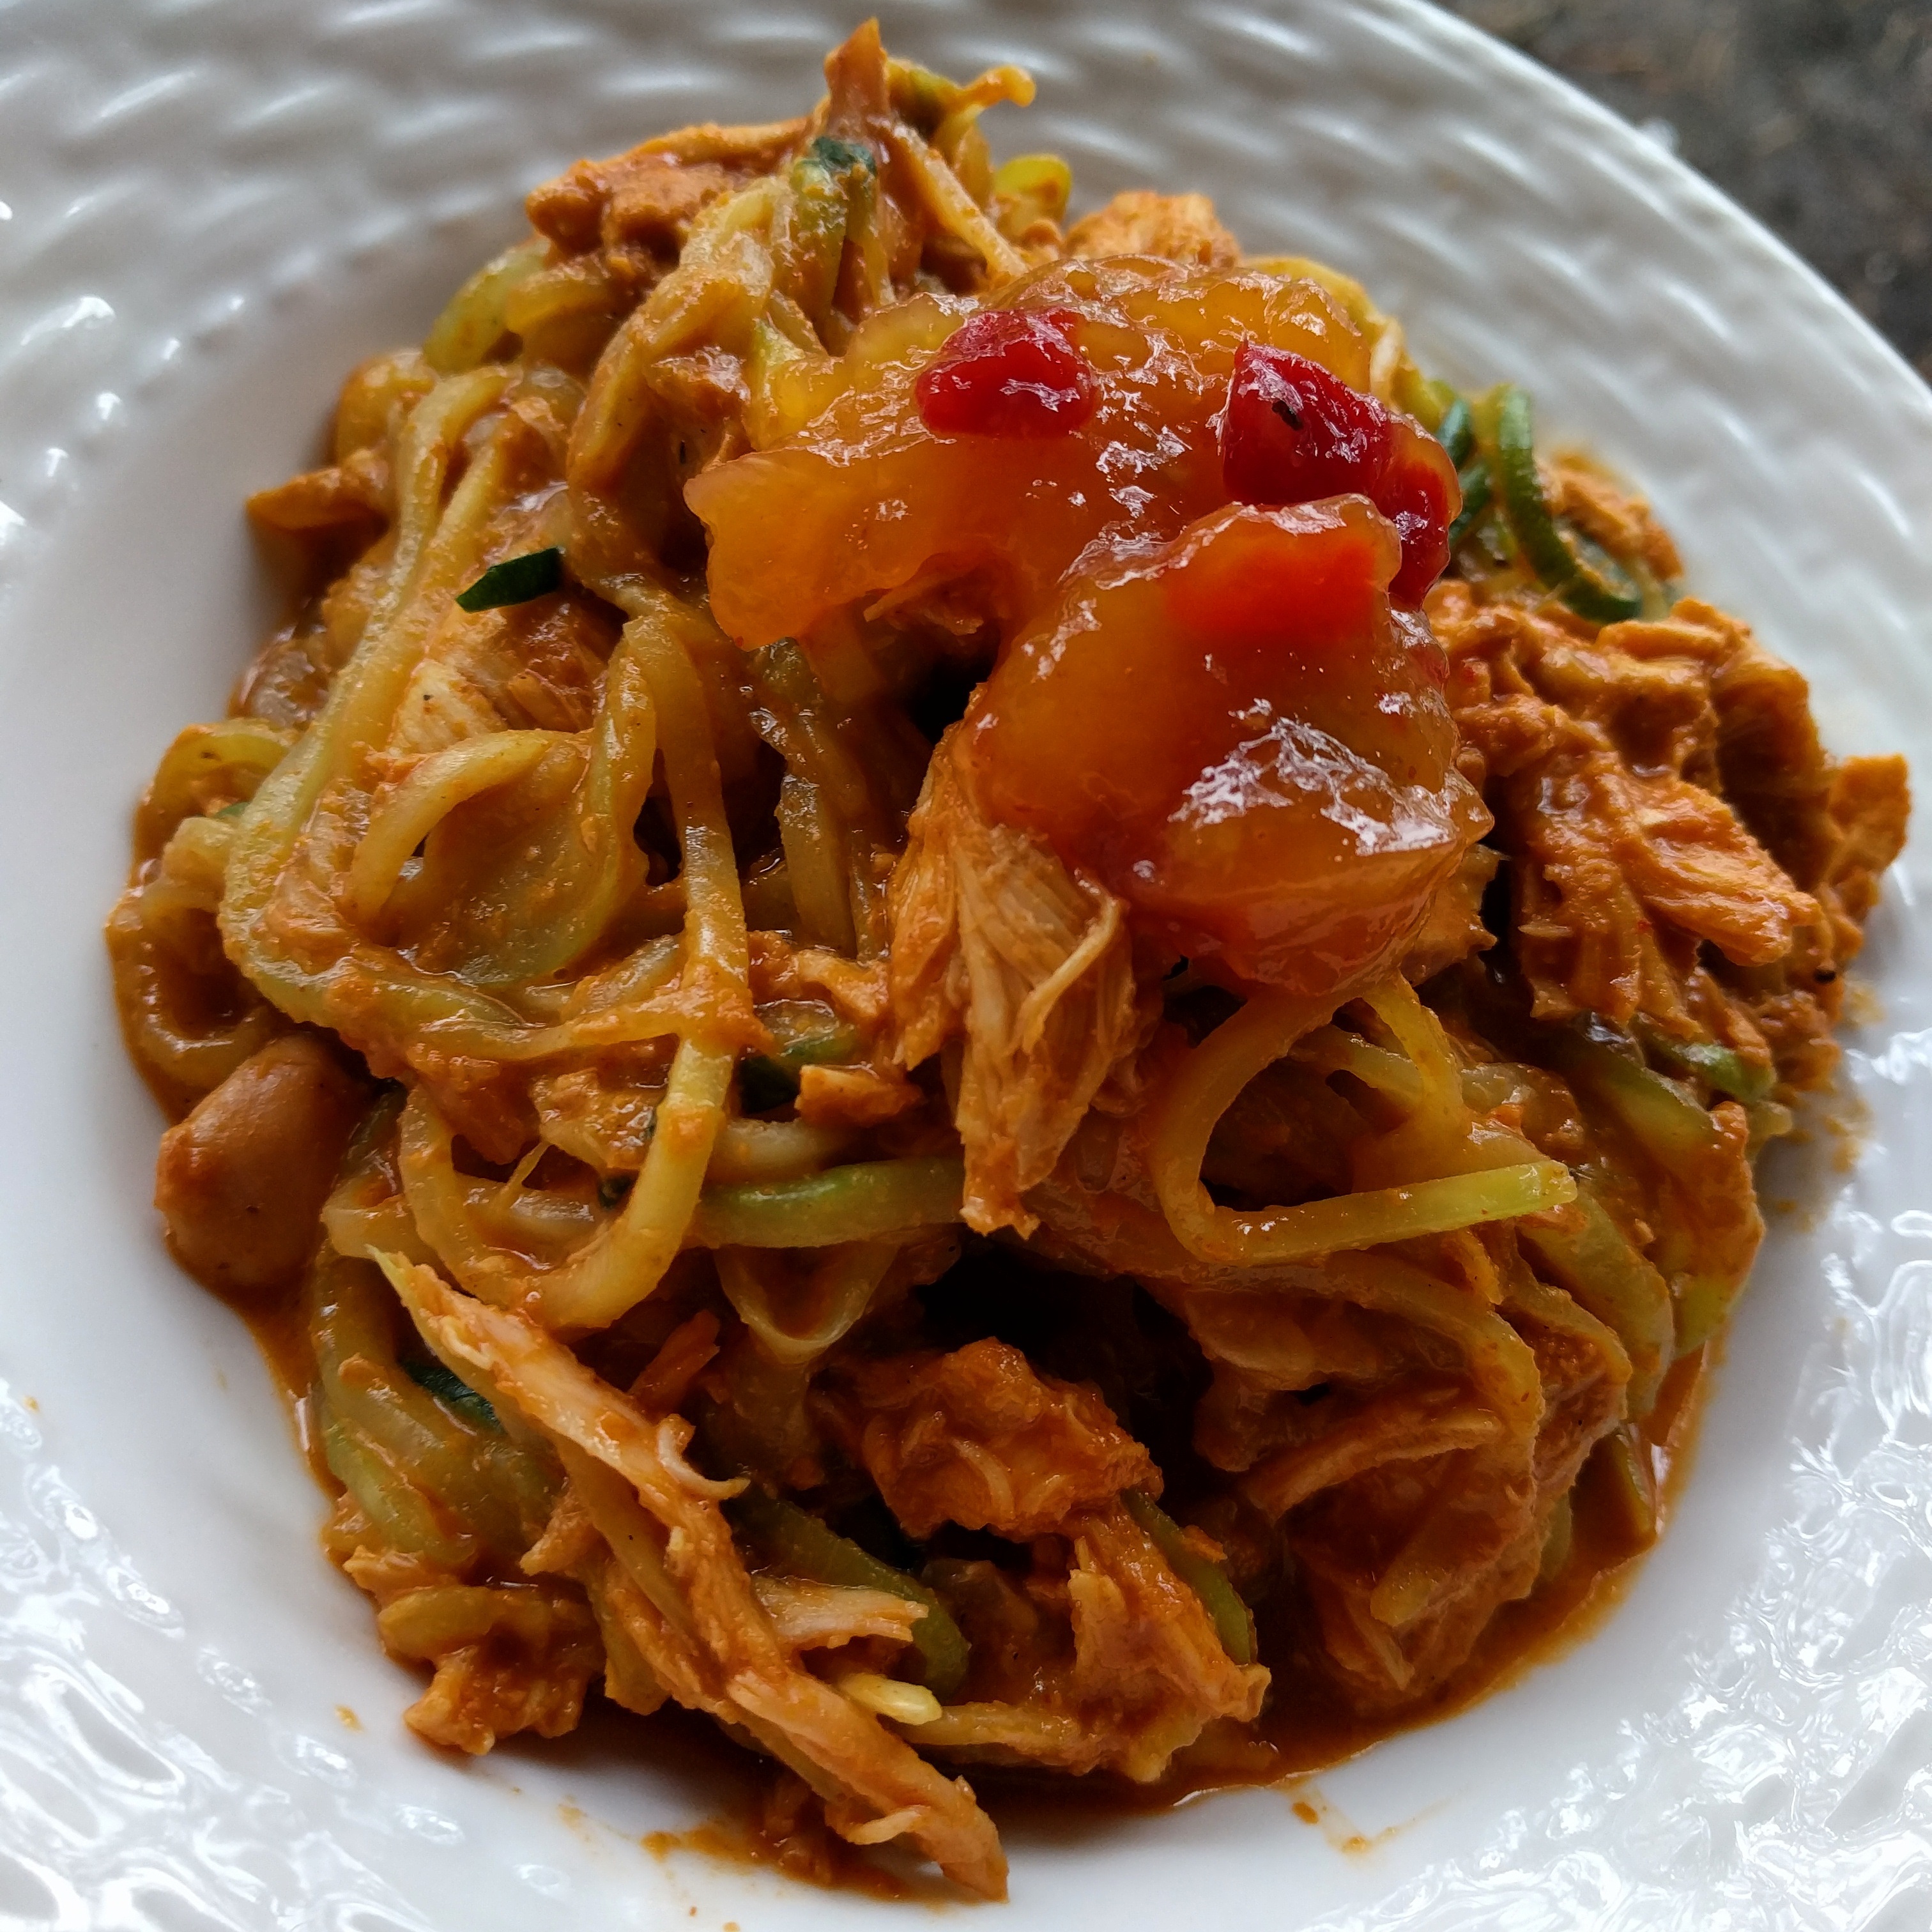
asian, dish, meal, food, pepper, cooking, produce, vegetable, healthy, meat, lunch, cuisine, delicious, asian food, noodles, dinner, oriental, spaghetti, vegetarian food, thai, nutritious, thai food, italian food, chinese food, chow mein, fried noodles, southeast asian food, char kway teow, mie goreng, zoodles